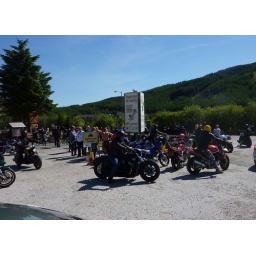
The bike in black is Dougie fa Blairgowrie.His new Harley. Road trip through Glen Coe.